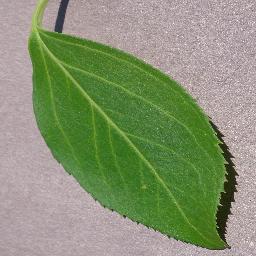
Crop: cherry
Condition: (including_sour)_healthy